Martin High School (Arlington, Texas)

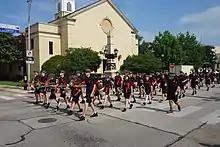
The Martin High School Band in the 2021 Arlington Independence Day Parade

Martin competes in Academic Decathlon and has teams in most of the UIL academic activities.